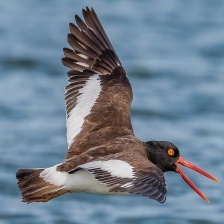
Species: OYSTER CATCHER
Scientific name: HAEMATOPUS
ImageNet parent category: oystercatcher